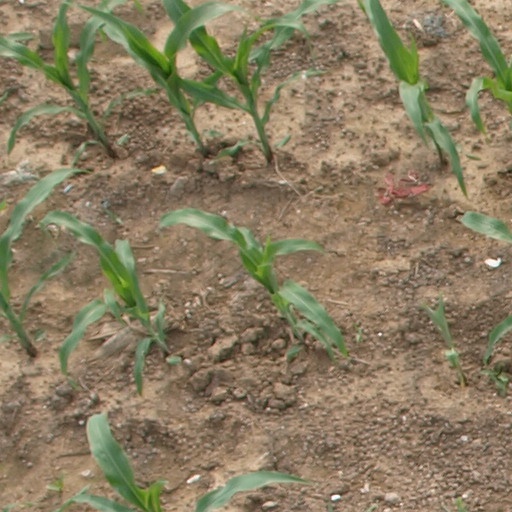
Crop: maize; corn